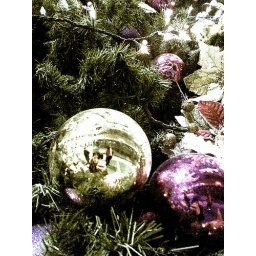
a tree with shiny garbage thrown all over it